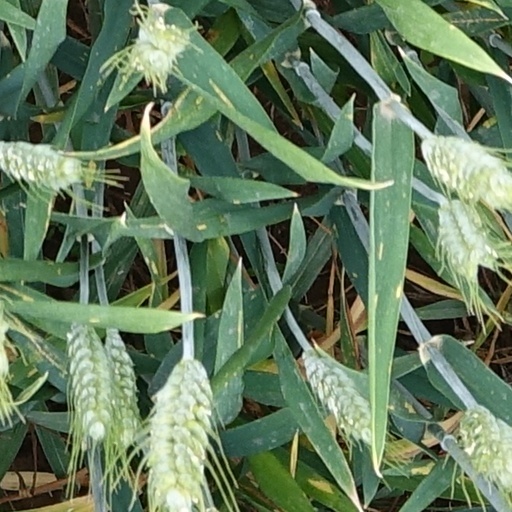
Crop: wheat